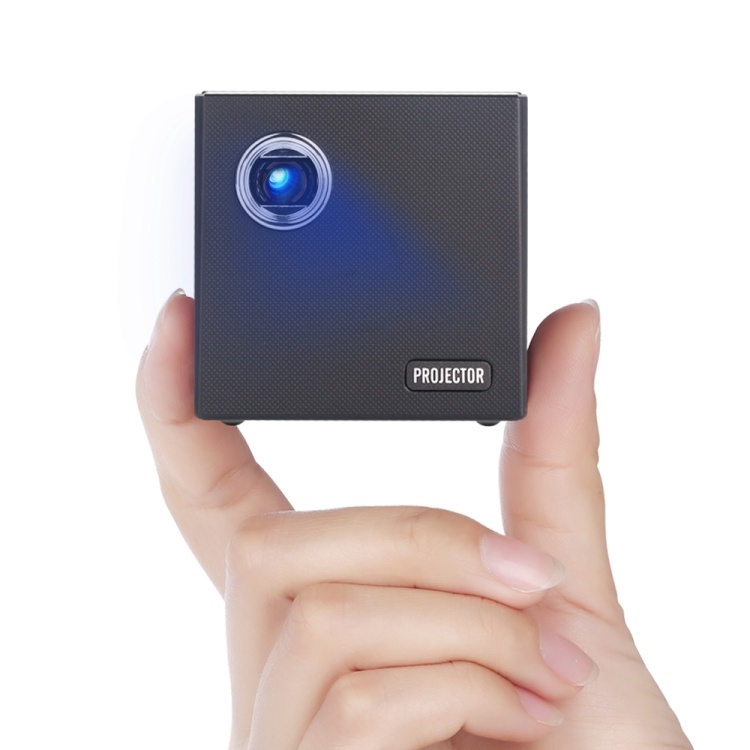
C80 DLP portable HD Projector 120-inch Giant Screen Projector Blu-ray 4K, Android 7.1.2, 2GB + 16GB AU Plug
The name of The The product type is Portable intelligent projector Optical optical Projection technology the Projection technology DLP Display chip Display chip dmo + 0.3 RGBLED Projector features Projector characteristics interactive interactive lamp Brightness Light Luminance 50 Lumens ANSI Lumens lamp Type Light Type LED lamp Brightness LED Brightness uniformity D. d. value > 85% Contrast ratio 2000:1 Standard resolution WVGA 854*480 Projection of the projection Projected size range 30-120 inches 30-120 inches Projection Distance 1-5 meters 1-5m Screen width ratio Screen width ratio 4:3/16:9/16:10 Keystone Correction Projection method Is cast System parameters The System parameters CPU CPU RK3128 Frequency frequency The quad-core ARM cortexa7 CPU with up to 1.2ghz The quad-core ARM cortexa7 CPU with up to 1.2ghz The cache 2G DDR3 memory 16GB The operating system Android 7.1.2 Video supports Video support Real-time video decoder for vc-1, RV, VP6/ VP8, Sorenson Spark, MVC MPEG1, mpeg-2, mpeg-4 Audio support Audio support MP3, WMA, MP2, OGG, AAC, : M4A, MA4, FLAC, APE, 3 gp, WAV support Picture Picture support Supports variety of image formats browsing (JPG, PNG, BMP, etc.) Flash support Flash support Supports Flash 11.1 USB USB 1USB HOST 2.0 bluetooth Wifi bluetooth 4.0 and 2.4g /5G Wifi Remote control Remote control Support infrared and 2.4g wireless Remote control Power input parameters 5v-2a DC input Support Input support USB, IR Output interface The Output interface 1 x headphone output 1 x headset to the output For advanced headphones, please receive the following information. The input interface The input interface Support USB hard disk data reading 1 5V DC input 1 x 5V DC input Power adapter: DC 5V 3A Power adapter: DC 5V 3A hd interface NO 2G /16G Electrical specifications Electrical specificat ions Ac100-240v, 50/60hz horn 8 ou 1 w 8 R 1 watt built-in 3.8v battery Built-in 3.8v battery 3400MA
Brand: O2I24
Category: Electronics > Video > Projectors